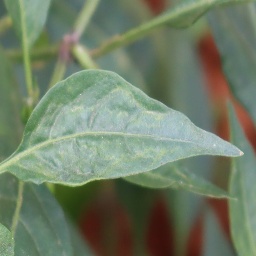
Label: healthy